Matt Campbell (racing driver)

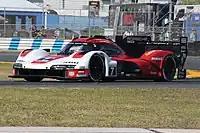
Campbell made his prototype debut at the 2023 24 Hours of Daytona.

In 2017, Campbell relocated to Germany and he drove for Fach Auto Tech in the Porsche Supercup, finishing third overall. This led to a drive for Dempsey-Proton Racing in the LMGTE Am class of the 2018–19 FIA World Endurance Championship. He won the class at the second round of the series, the 2018 24 Hours of Le Mans, driving with Christian Ried and Julien Andlauer. The same driver combination also took victory in the third round, the 2018 6 Hours of Silverstone. Campbell and Andlauer would finish second in the LMGTE Am championship after receiving a points penalty for a software issue that ultimately denied them a championship victory despite winning five of the eight rounds.